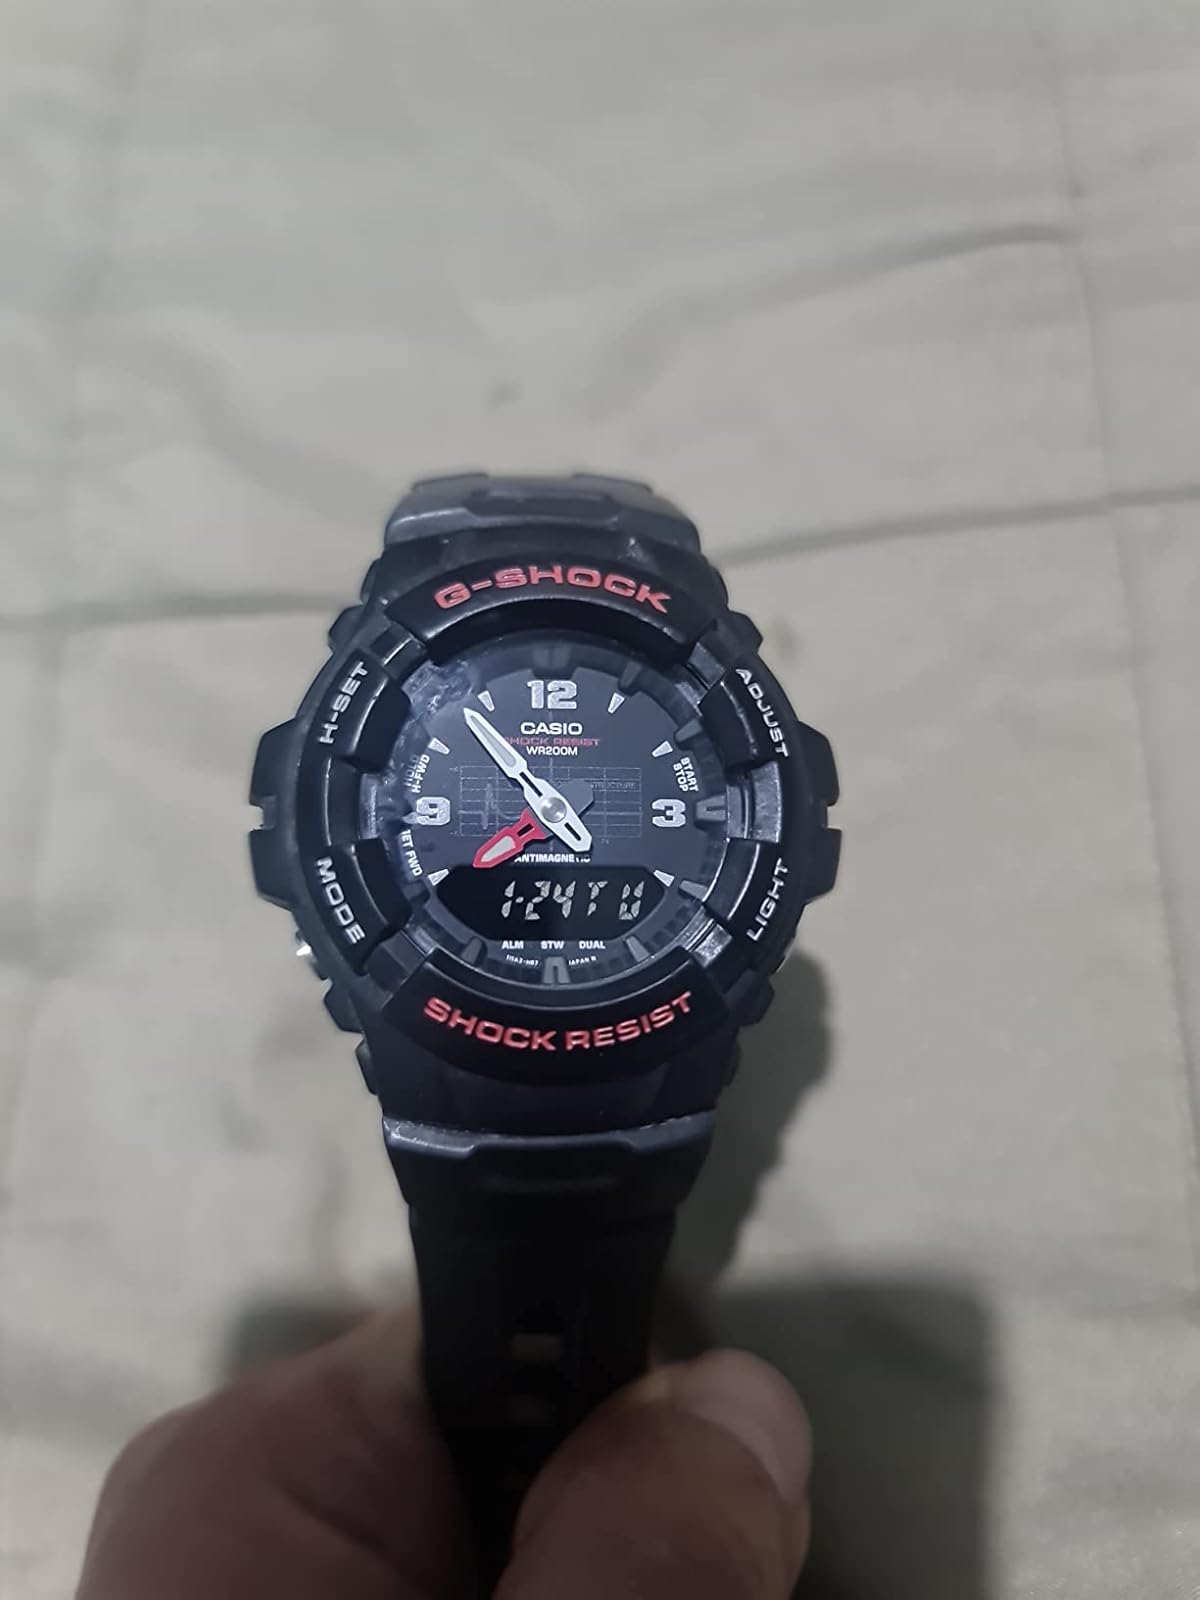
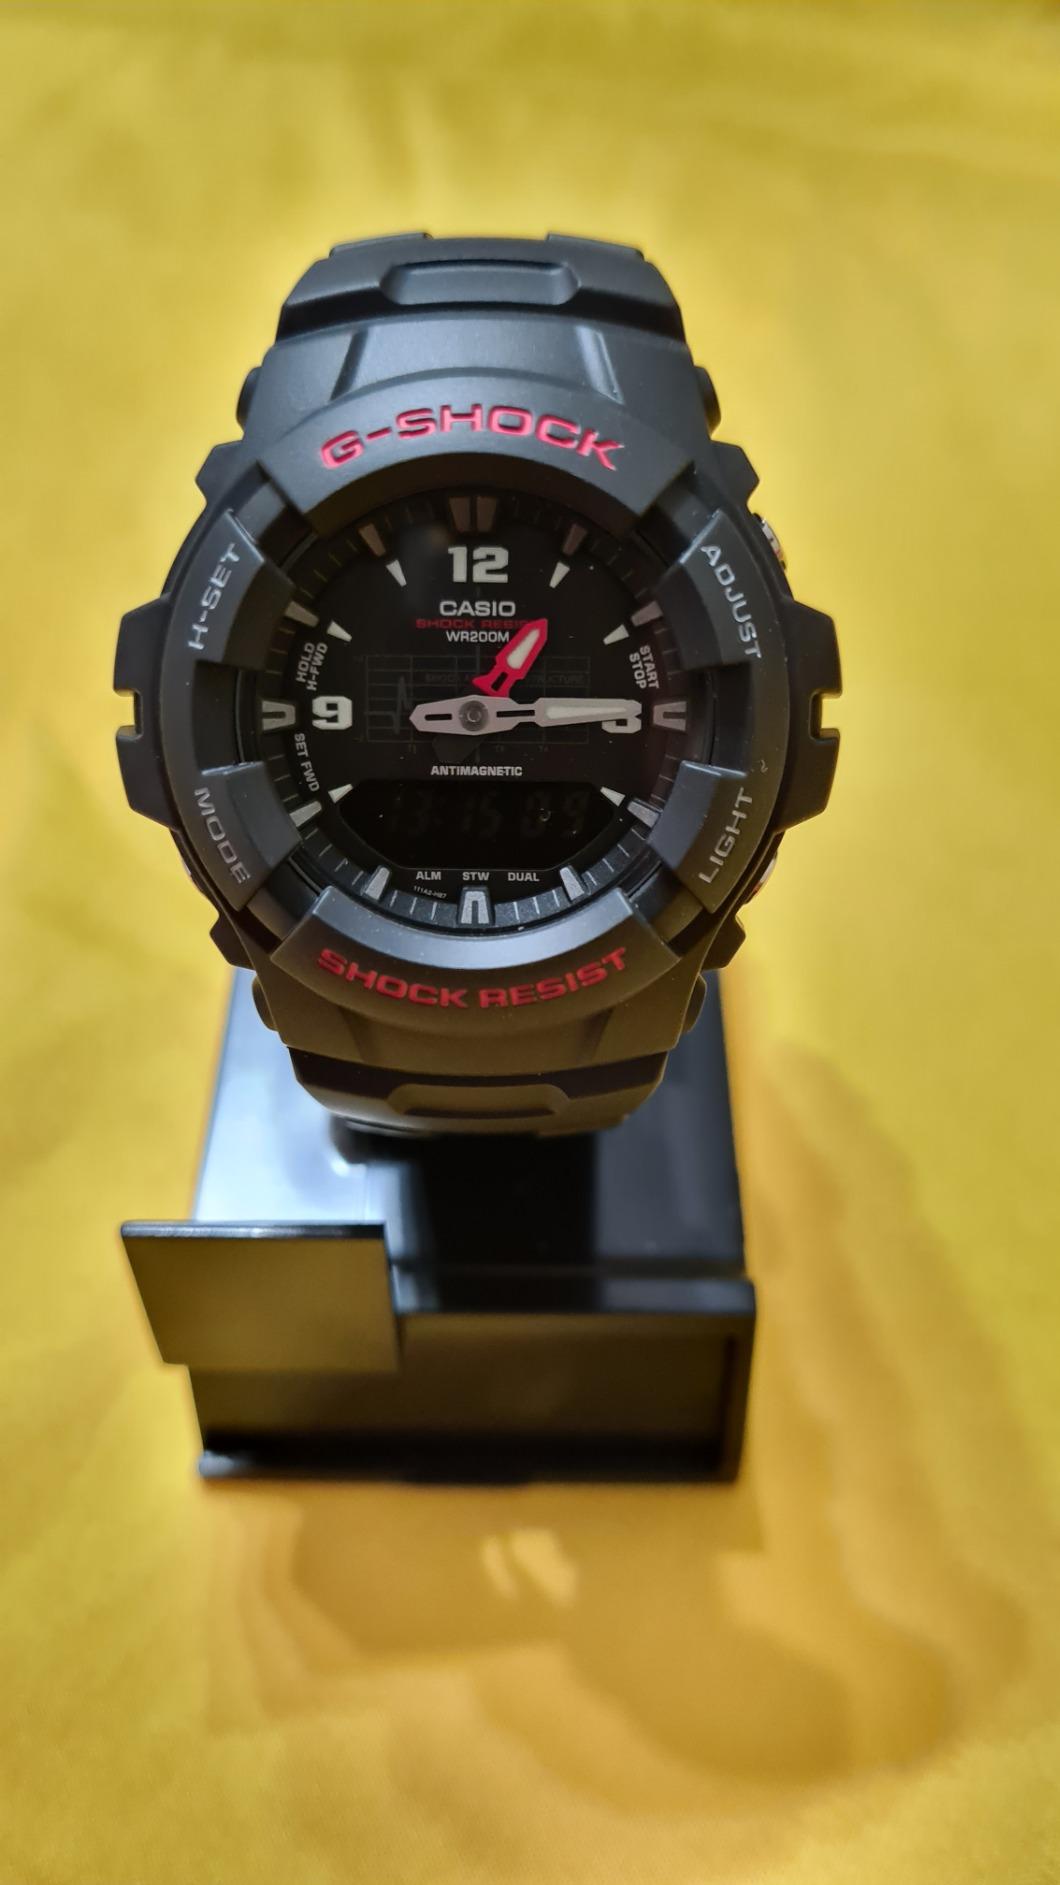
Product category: accessories_watch
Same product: yes